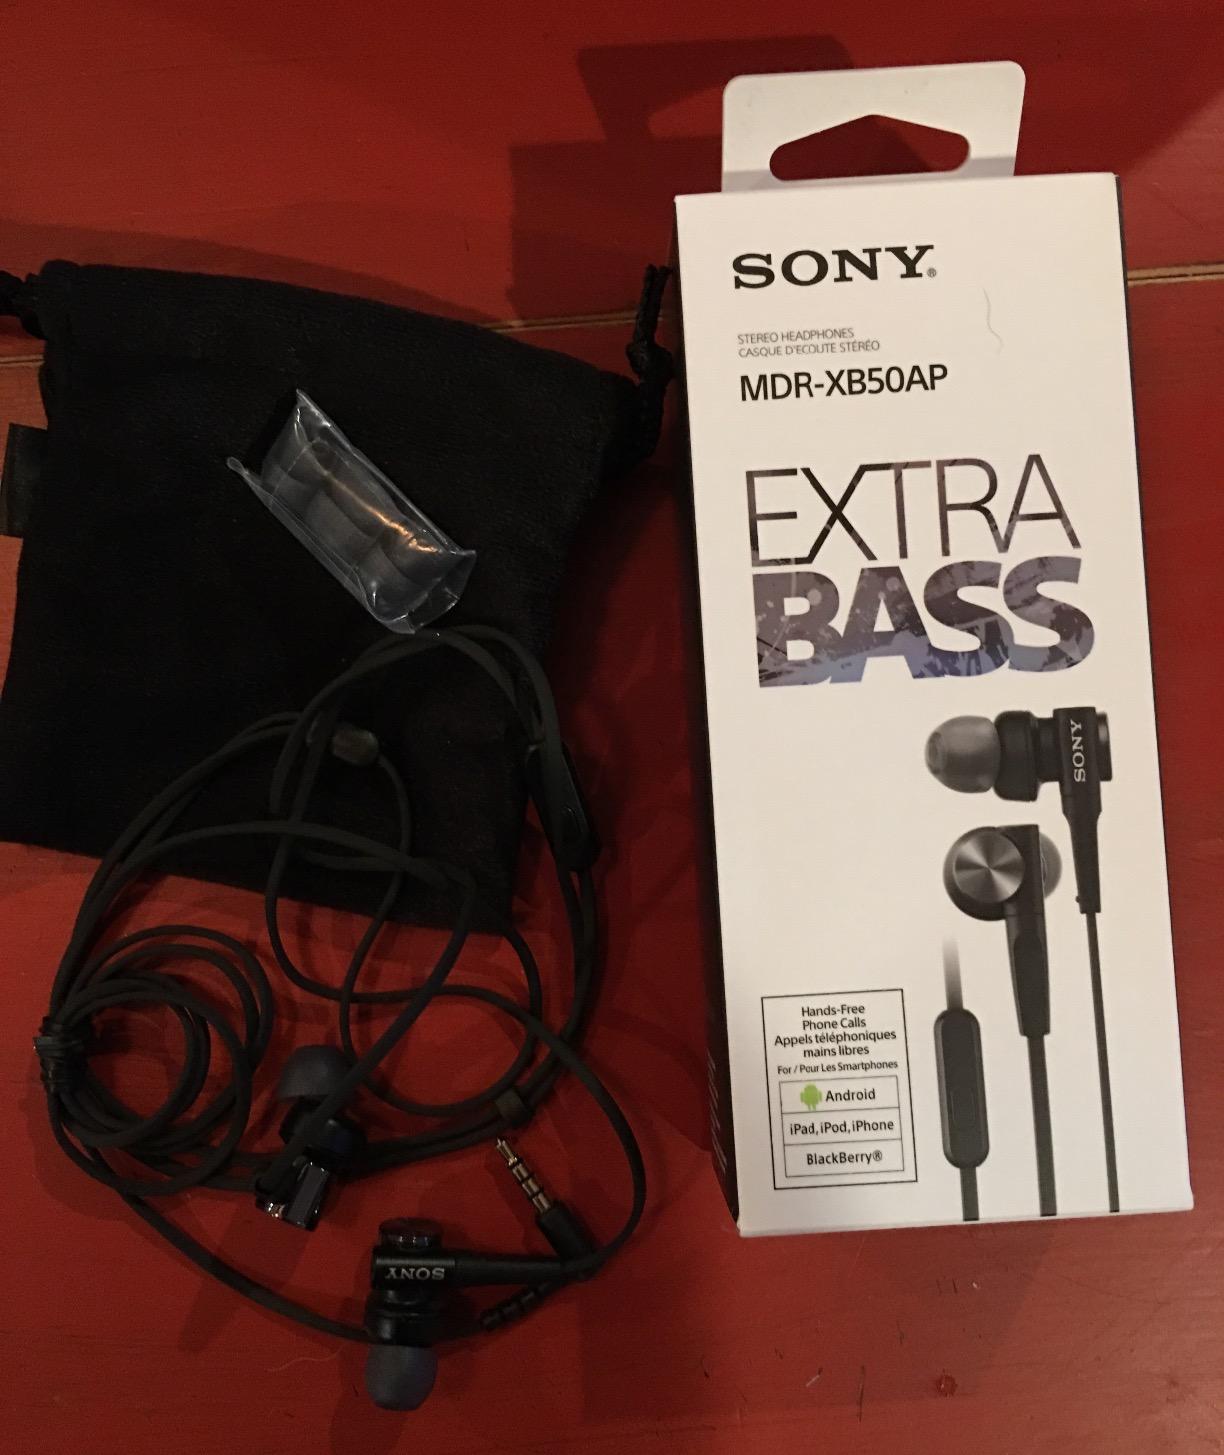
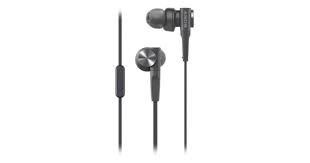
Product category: headphones
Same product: yes